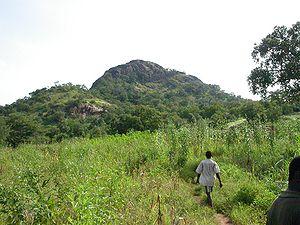
Pô est un département du Burkina Faso situé dans la province du Nahouri et dans la région Centre-Sud.
Le pic de Nahouri est un sommet isolé de type inselberg s'élevant à 447 mètres d'altitude sur le territoire de la commune rurale de Nahouri dans le département de Pô de la province du Nahouri au Sud du Burkina Faso. C'est l'un des plus hauts sommets du pays après le Tenakourou et les pics de Sindou.
Nahouri est une commune rurale située dans le département de Pô de la province du Nahouri dans la région du Centre-Sud au Burkina Faso. Le village qui tient son nom d'un sommet avoisinant a donné son nom à la province ainsi qu'à l'avion officiel du président burkinabè.